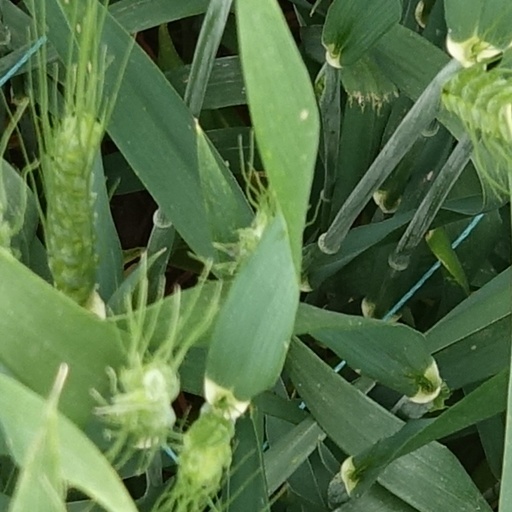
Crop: wheat